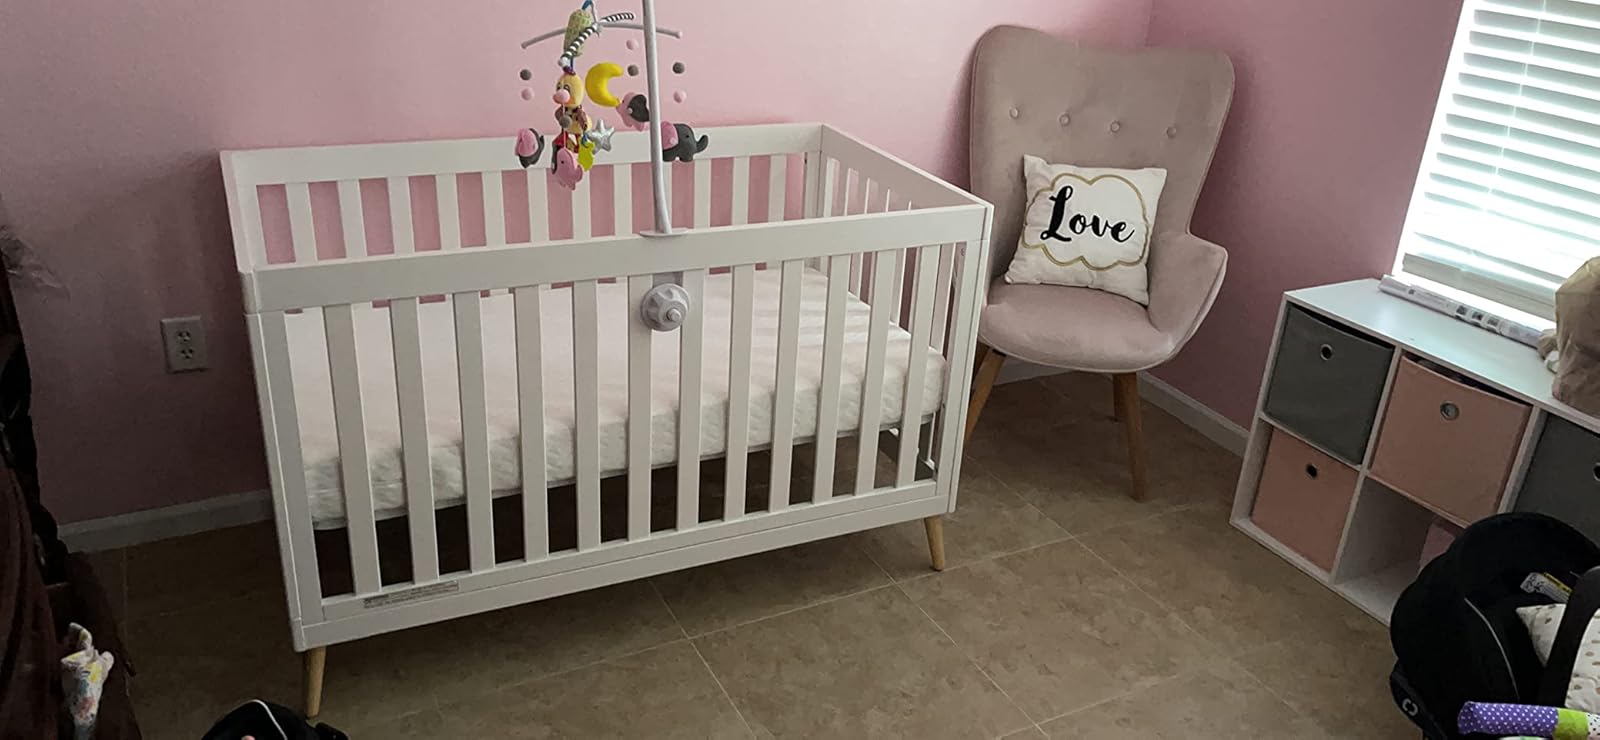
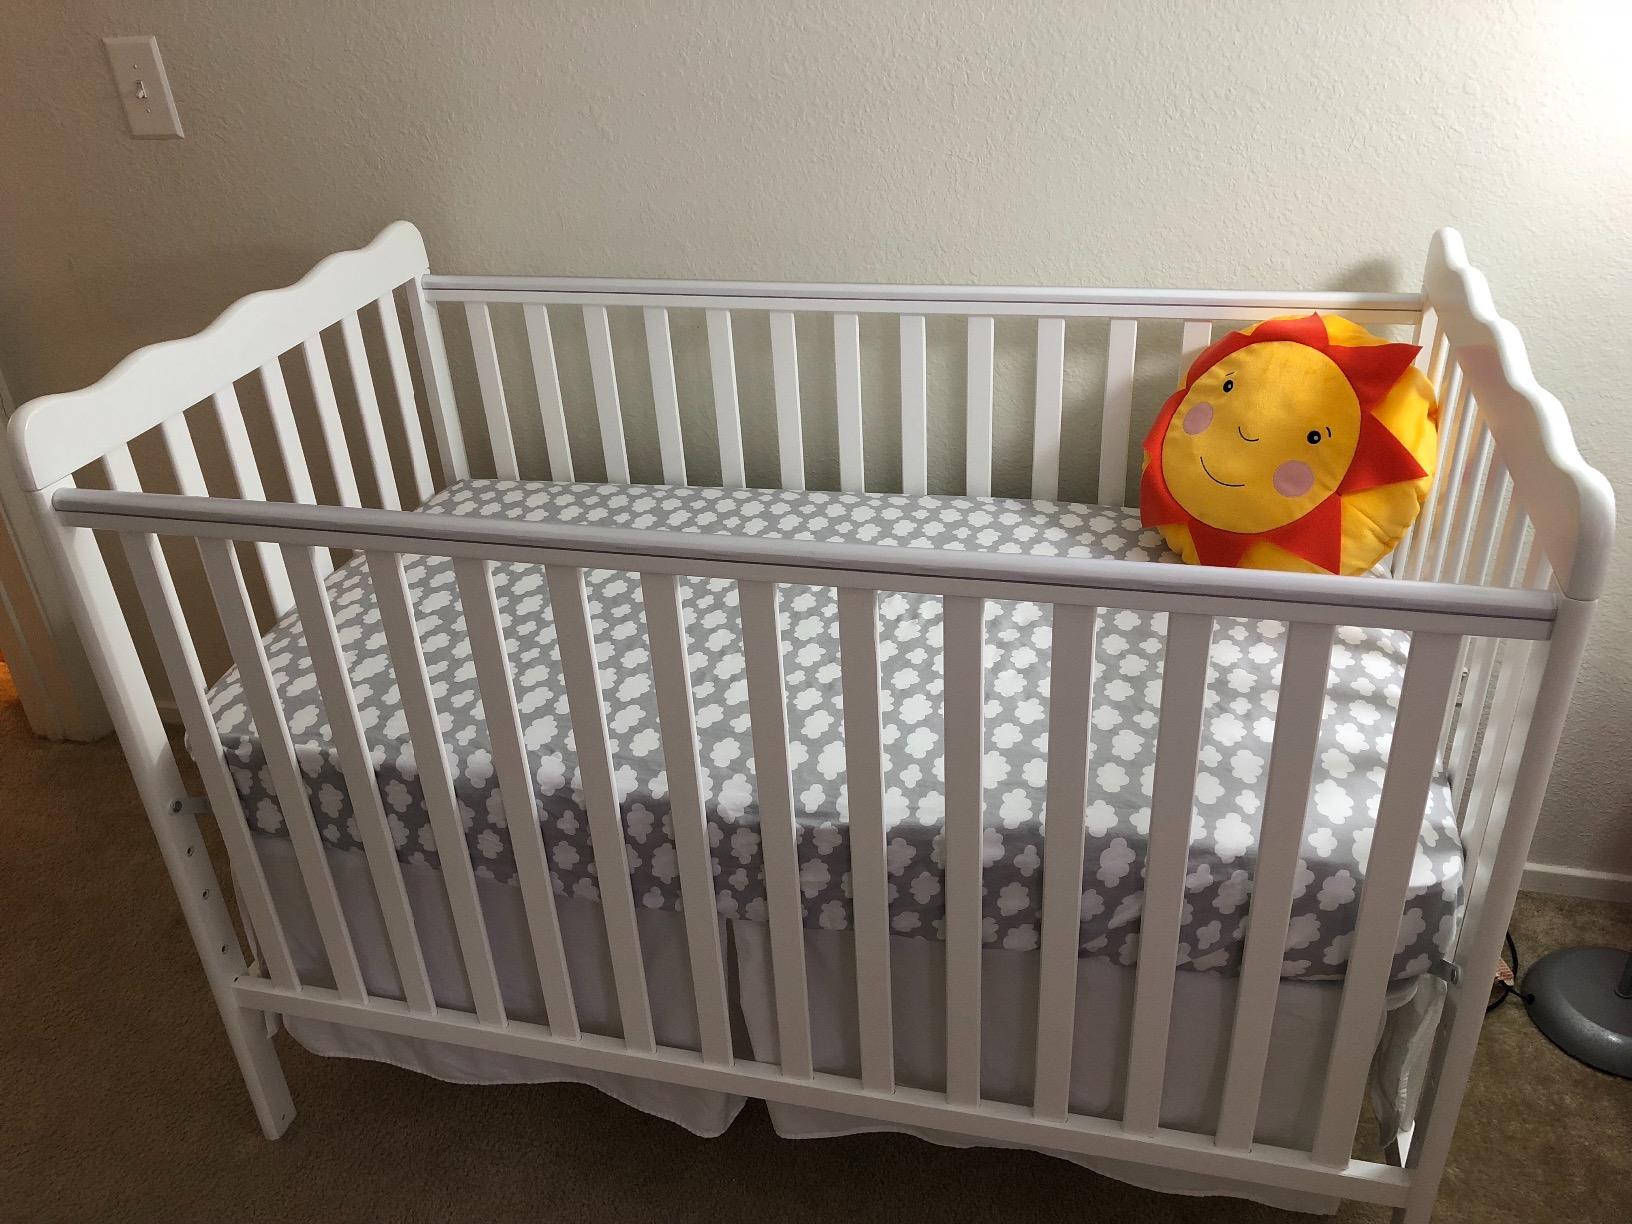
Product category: products_crib
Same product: no